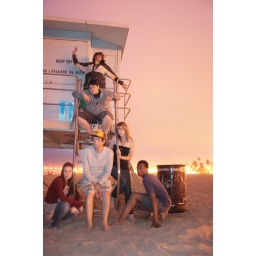
friends posing on lifeguard tower in huntington beach